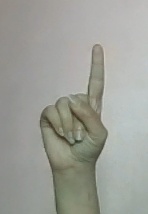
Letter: bb